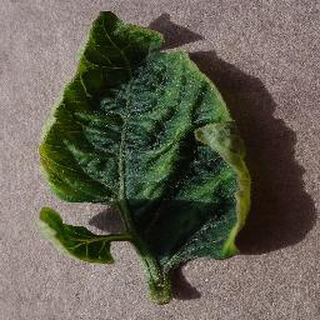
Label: tomato_yellow_leaf_curl_virus